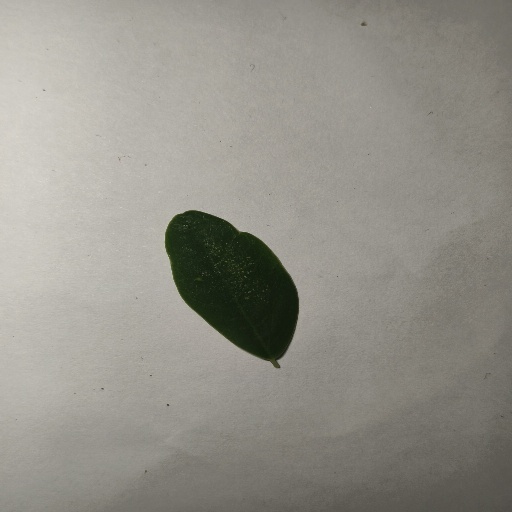
Species: Sojina
Leaf condition: Healthy Leaf